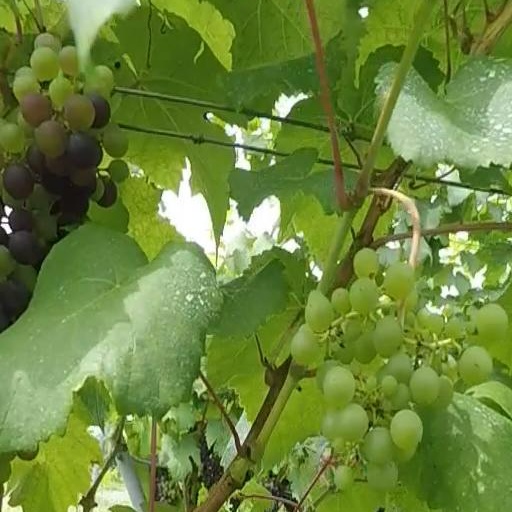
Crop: grape